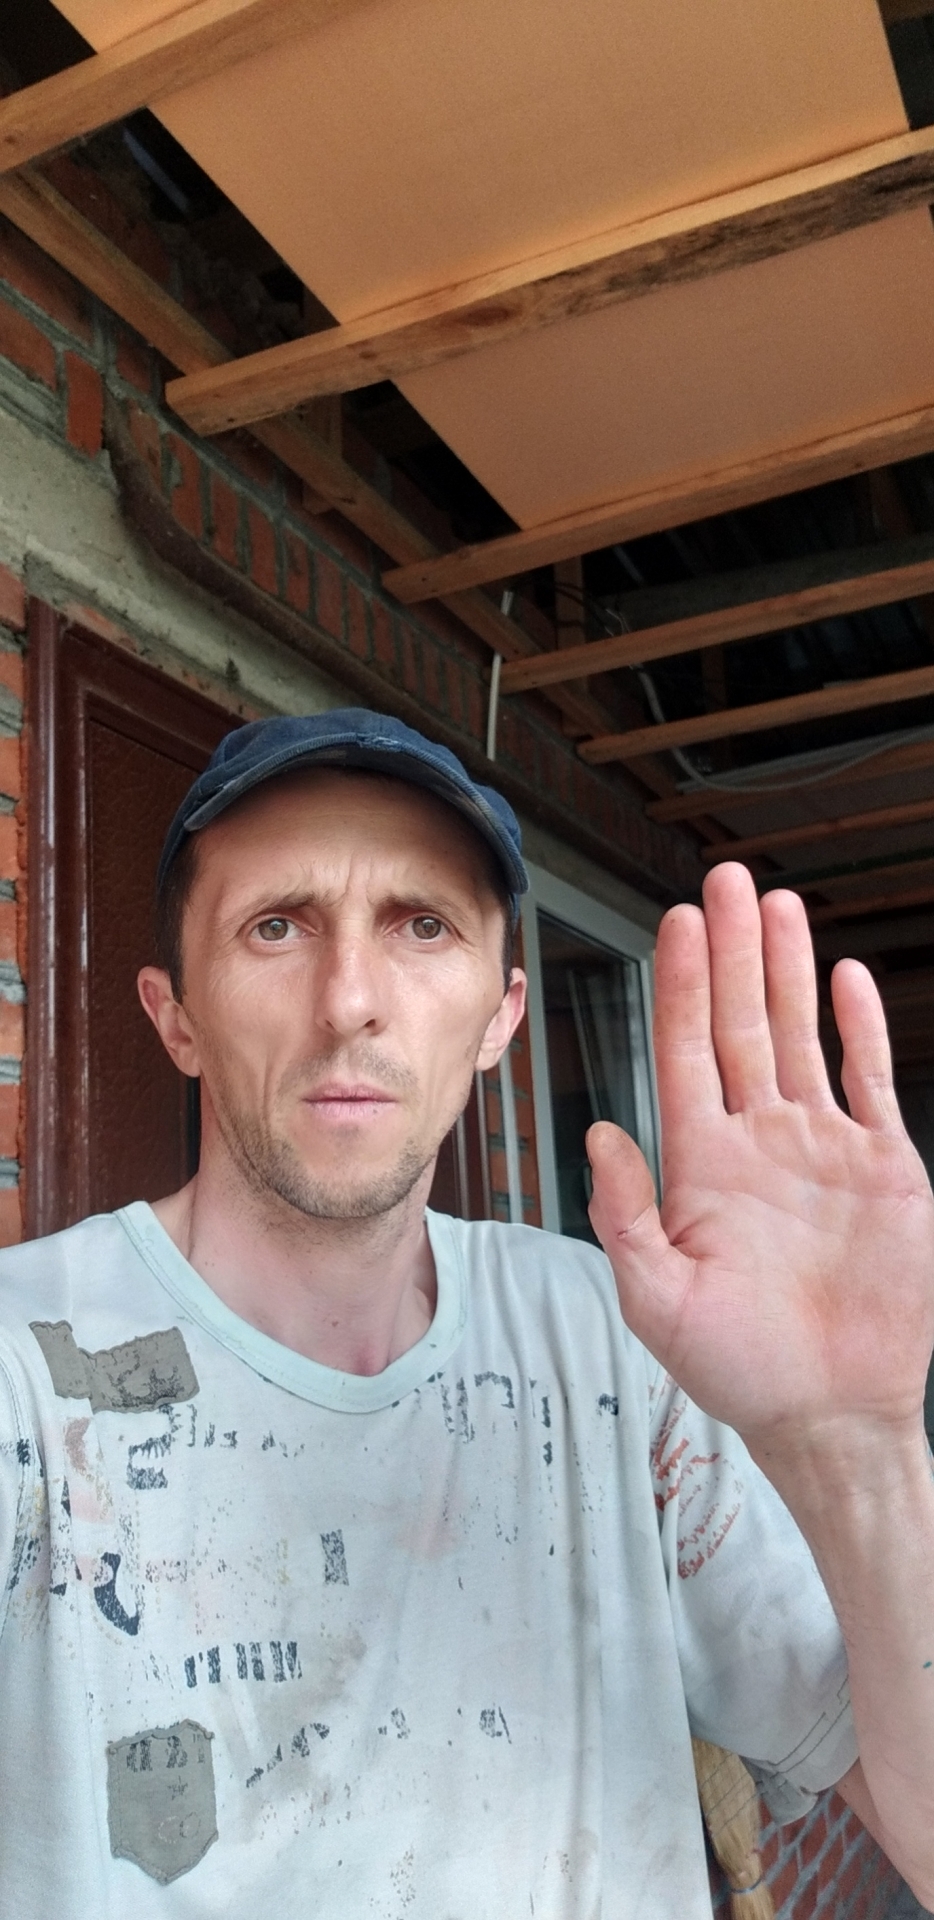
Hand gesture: stop